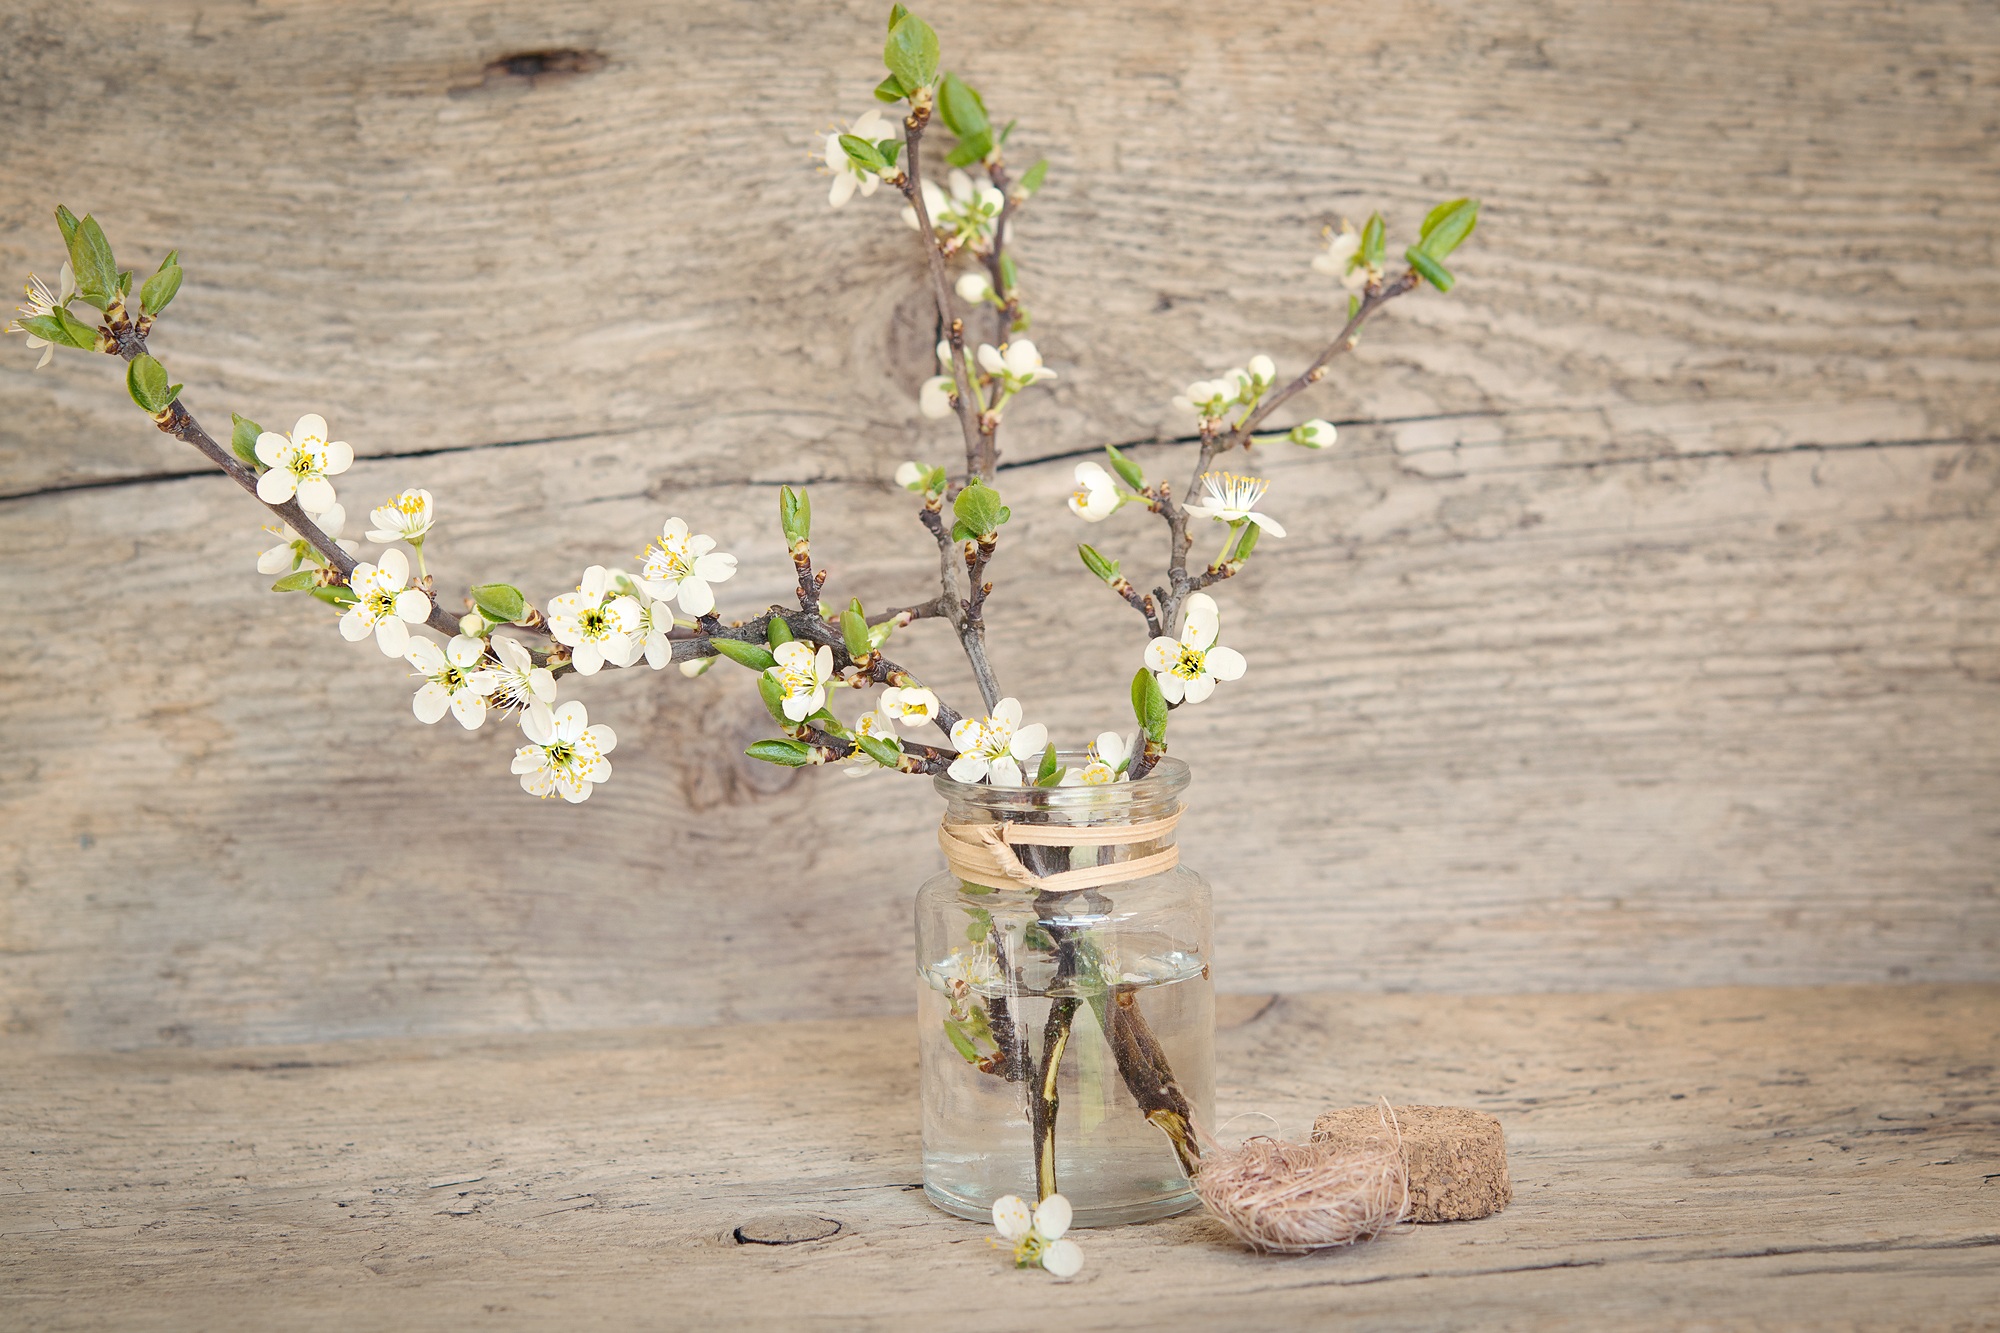
tree, branch, blossom, plant, wood, white, fruit, leaf, flower, vase, food, spring, produce, close, flora, twig, flowers, art, branches, floristry, flowering plant, cherry blossoms, ikebana, floral design, cherry blossom branch, land plant, flower arranging